Aurora Hotel (Worcester, Massachusetts)

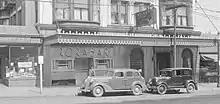
Rora Bar in the Roaring 20s at the Aurora Hotel in Worcester, MA. This place had a big jazz scene.

The Aurora Hotel is a historic hotel building at 652-660 Main Street in Worcester, Massachusetts. The six story Classical Revival building was built in 1898 for Charles Stevens, son of a Worcester businessman, who was a lawyer and major landowner in the city. It features decorative carved stone panels, bay windows with pressed metal ornamentation, and a pressed metal cornice. in 1929 and 1940 the hotel went through renovations but by 1979 many of the rooms suffered from damaged walls and ceilings so in October 1982 the hotel closed. The building was sold in 1985 and converted to apartments.